Isuzu

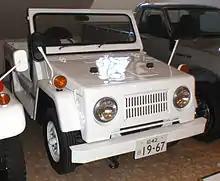
1967 Isuzu Unicab, a two-wheel-drive utility vehicle

In 1981 Isuzu began selling consumer and commercial vehicles under their own brand in the United States. The Isuzu P'Up was the first model sold to consumers as an Isuzu, rather than as a Chevrolet or Buick, along with the Isuzu Piazza sports car. Isuzu's then president Toshio Okamoto then initiated a collaboration with small-car expert Suzuki to develop a global small car for GM, the S-car. A three-way agreement of co-ownership was signed in August 1981, with Isuzu and Suzuki exchanging shares and General Motors taking a 5% share of Suzuki. Following on from this, in 1985 Isuzu and GM established the IBC Vehicles venture in the United Kingdom, producing locally built versions of Isuzu and Suzuki light vans (the Isuzu Fargo and Suzuki Carry); to be sold in the European market under Vauxhall's Bedford brand. During this period Isuzu also developed a worldwide presence as an exporter of diesel engines, with their powerplants in use by Opel/Vauxhall, Land Rover, Hindustan, and many others. Two Isuzu model lines (Gemini, Impulse) were marketed as part of the Geo division (Spectrum, Storm) when it was initially launched as a Chevrolet subsidiary. In the domestic Japanese market, OEM deals with other manufacturers were entered to aid the poorly performing passenger car arm. It led to the badging of Suzukis, beginning in 1986, and Subaru small commercial vehicles as Isuzus (Geminett, Geminett II). This OEM tie-up occurred alongside the establishment of SIA (Subaru-Isuzu Automotive), an American joint venture with Fuji Heavy Industries (the parent company of Subaru). Shortly afterwards, the Lafayette, Indiana plant became operational.